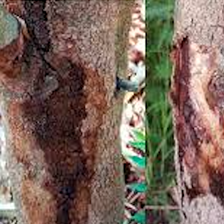
Label: stem_cracking_ gummosis